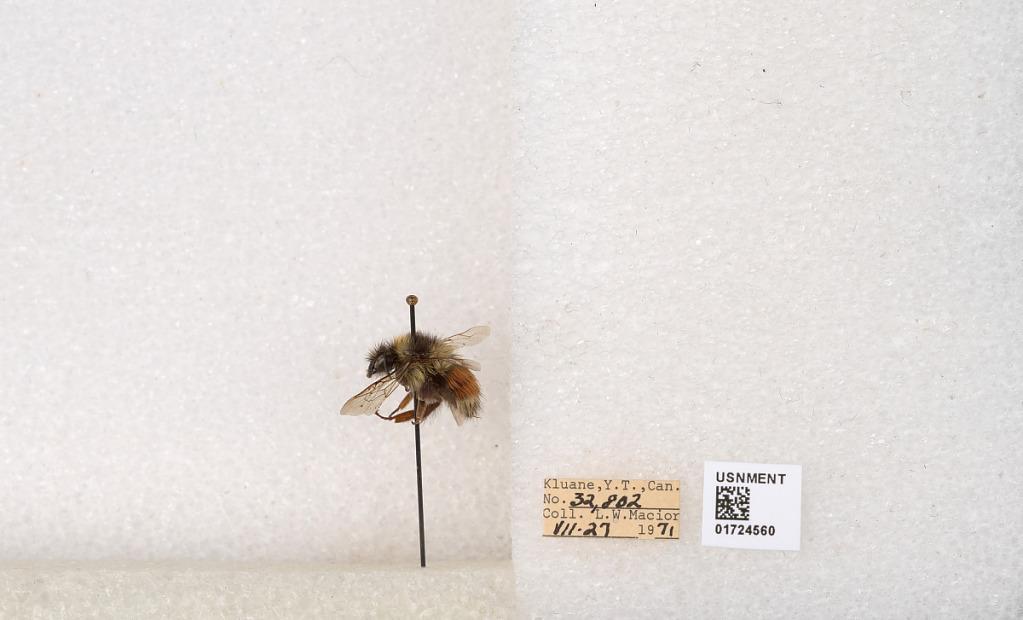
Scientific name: Bombus (Pyrobombus) sylvicola Kirby
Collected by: L. Macior
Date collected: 1971-7-27
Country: Canada
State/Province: Yukon Territory
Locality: Kluane National Park and Reserve
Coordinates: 60.7493, -139.504